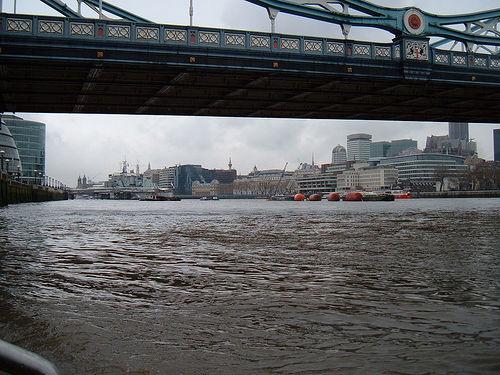
Weather: cloudy or overcast